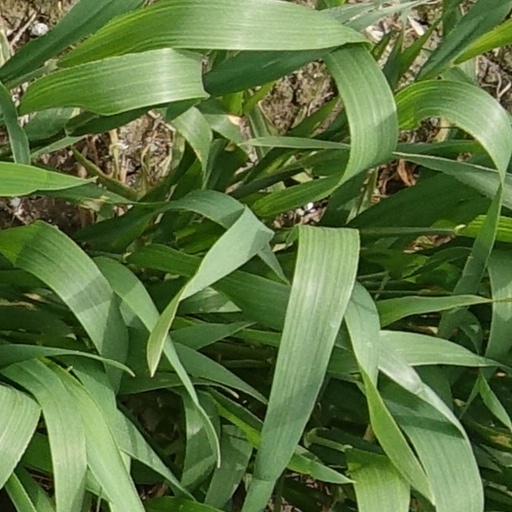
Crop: wheat